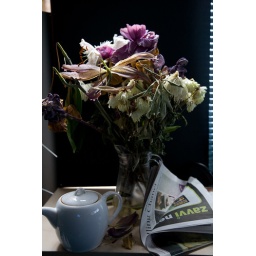
flowers near my desk